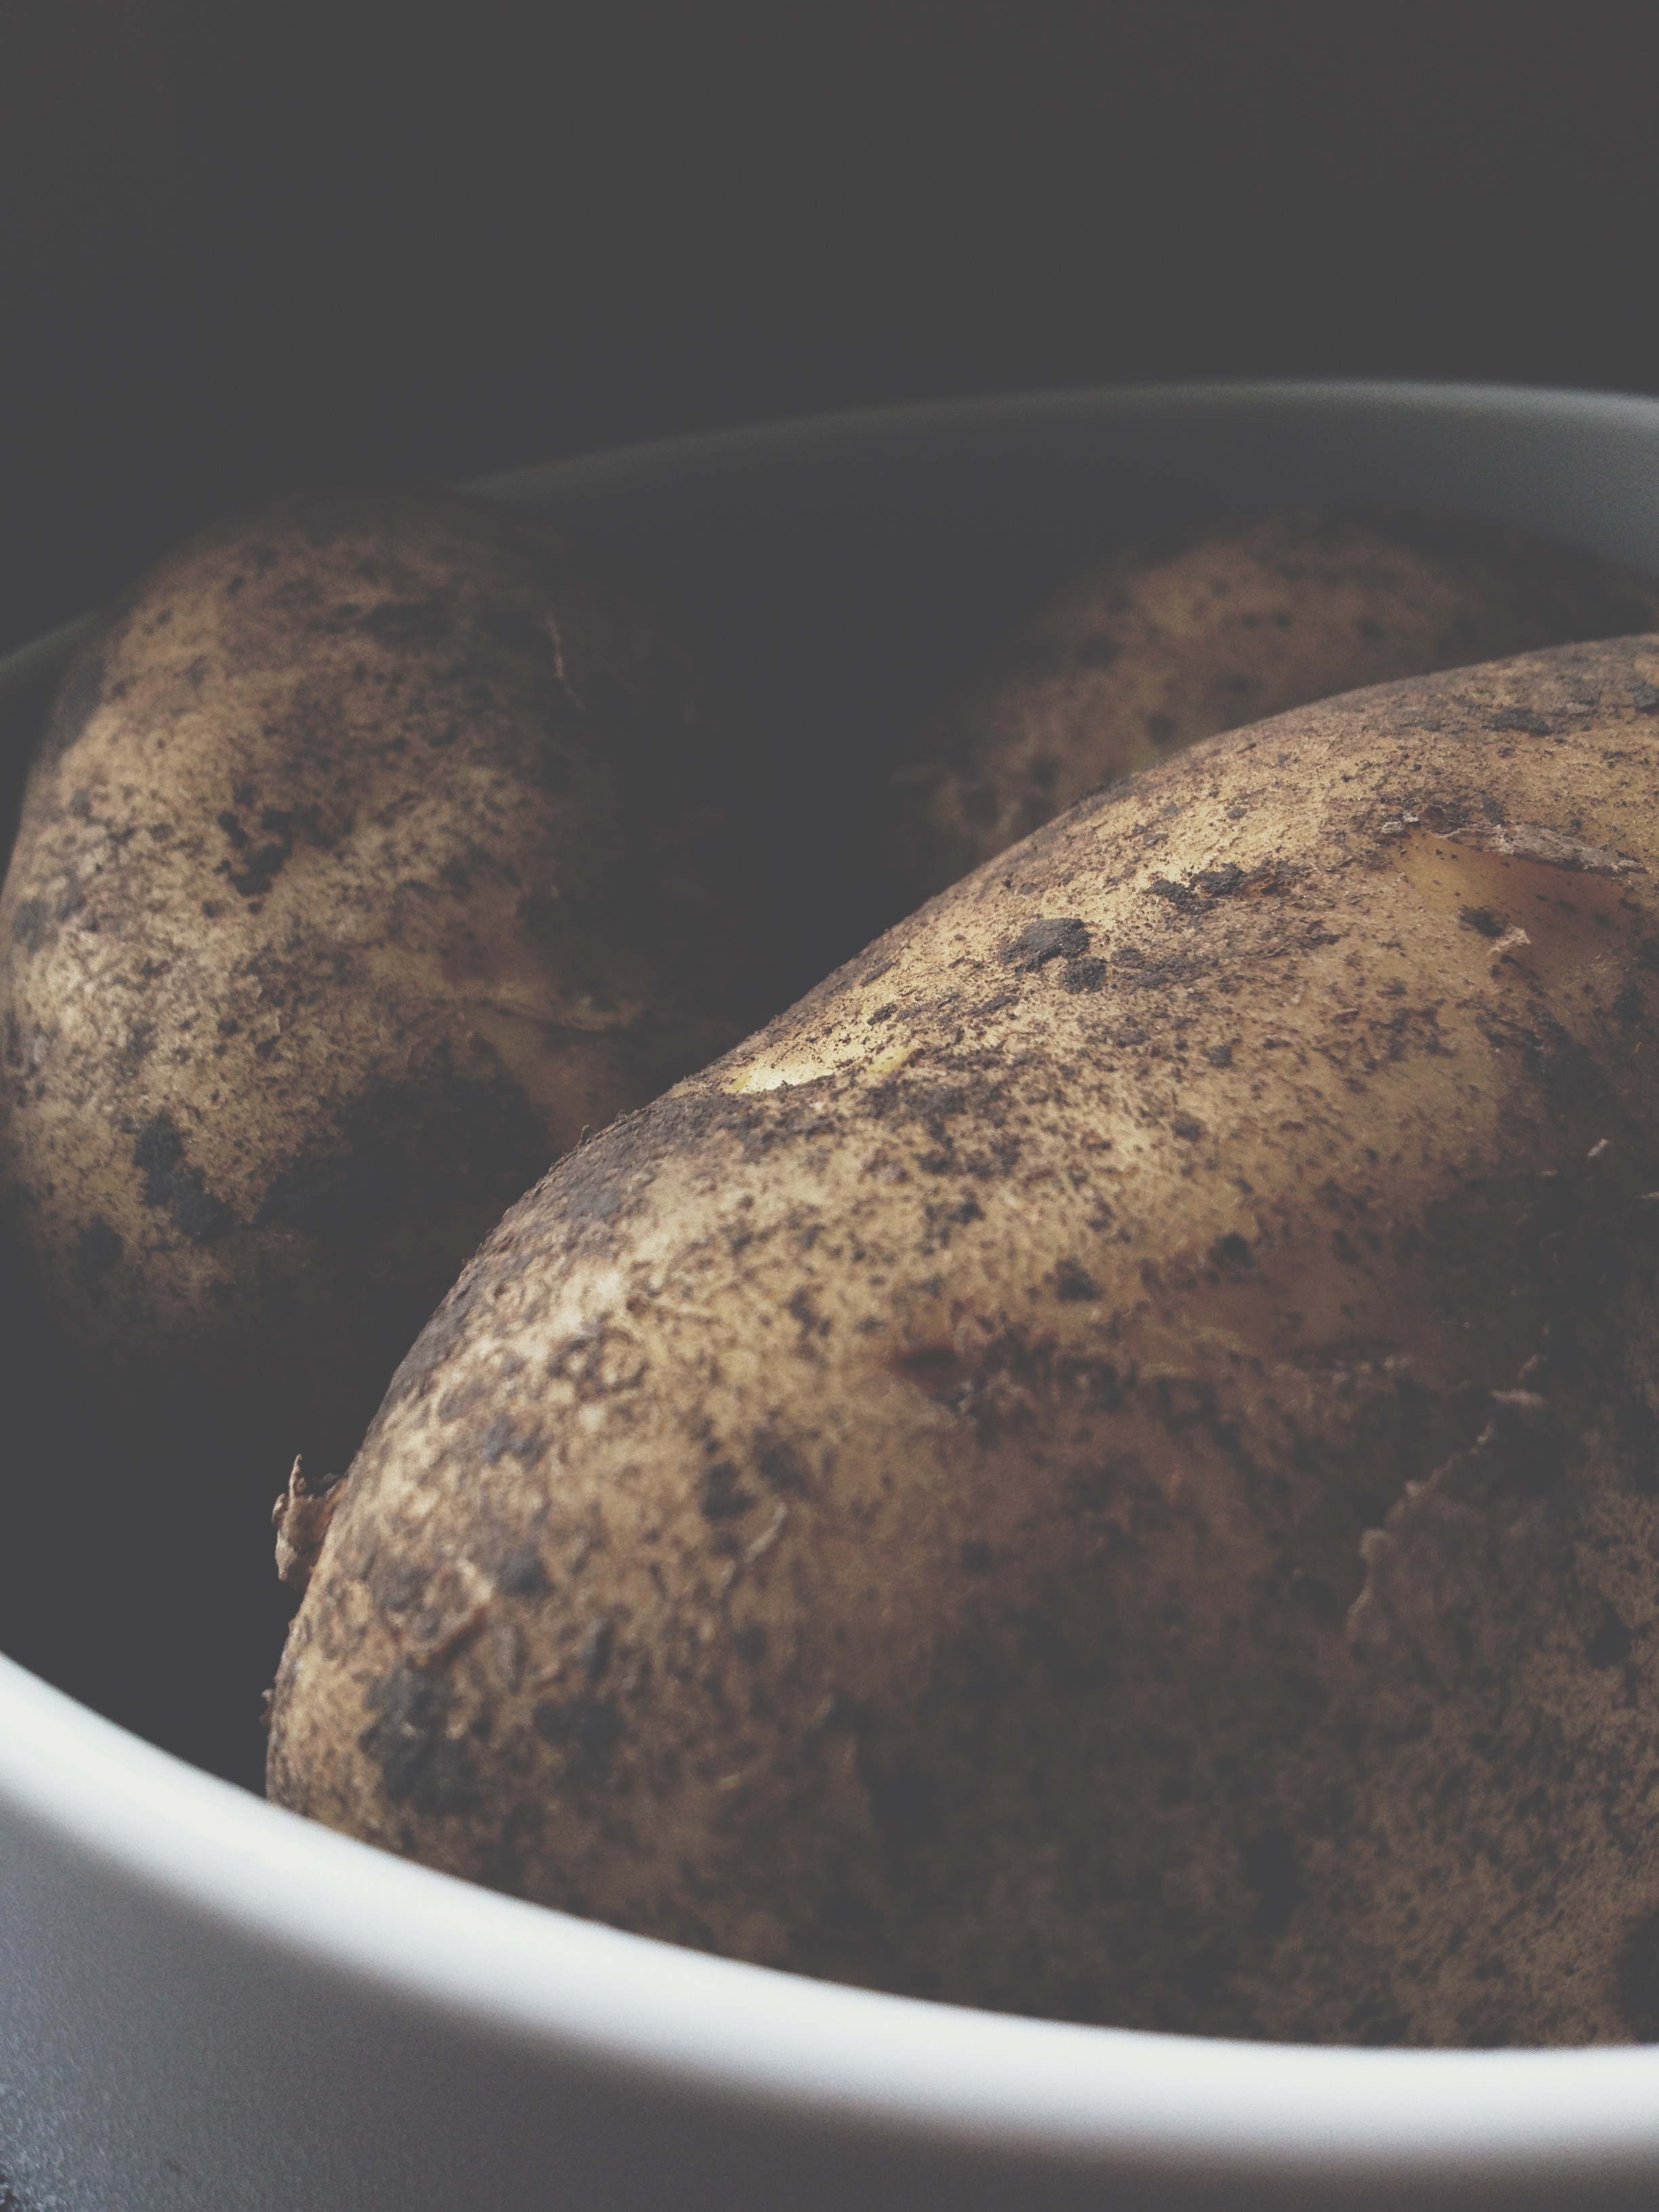
nature, plant, food, produce, agriculture, closeup, health, potato, plants, eating, the background